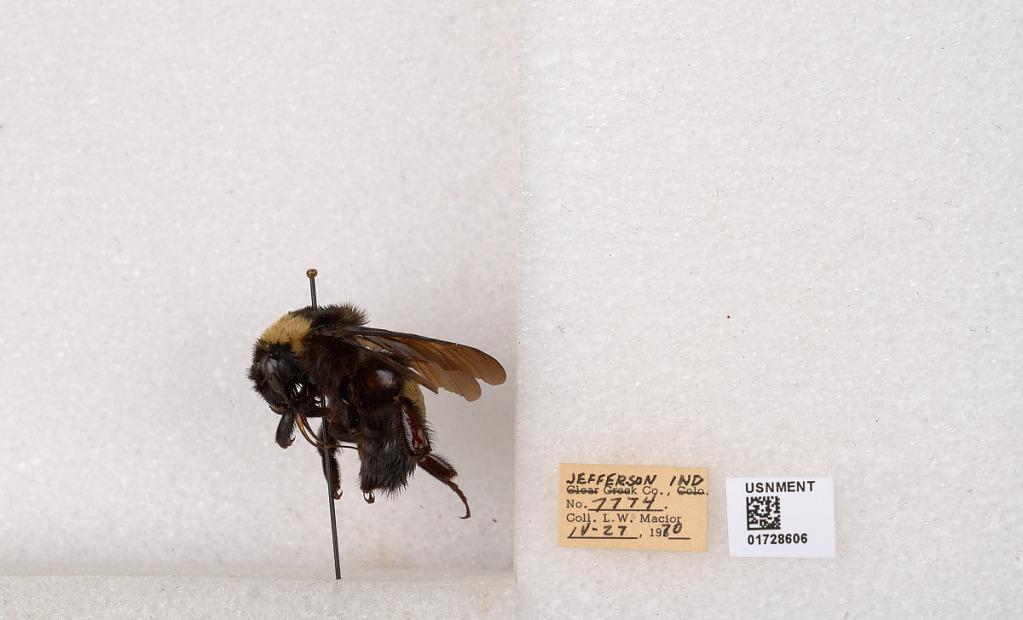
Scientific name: Bombus (Bombus) nevadensis auricormus
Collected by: L. Macior
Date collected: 1970-4-27
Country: United States
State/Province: Indiana
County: Jefferson
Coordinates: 38.7858, -85.4386